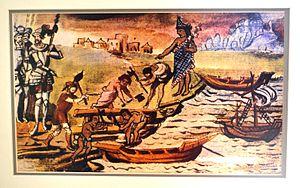
Le siège de Tenochtitlán par Hernán Cortés en 1521 fut le point culminant de la conquête du Mexique par les Espagnols. La chute de la capitale aztèque, au bout de 75 jours de siège, marqua la fin de l'empire de la triple alliance aztèque.
Le Codex Durán est aussi appelé Histoire des Indes de la Nouvelle Espagne et des îles de la terre ferme, écrit par Diego Durán.